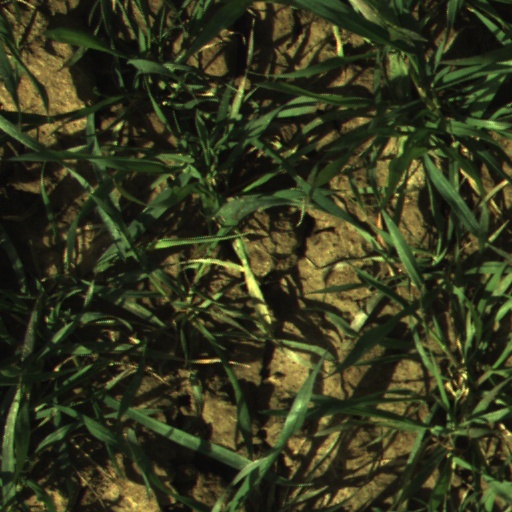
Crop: wheat